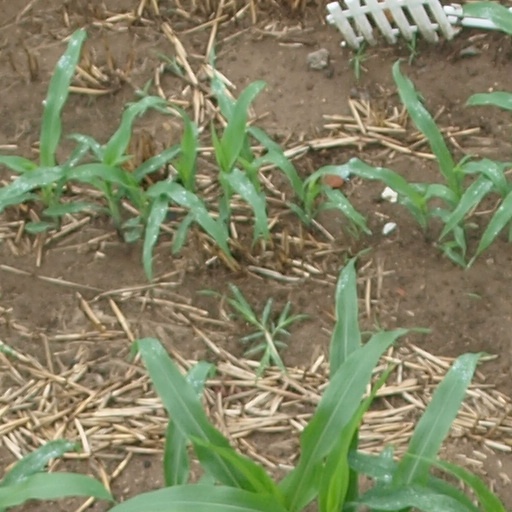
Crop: maize; corn